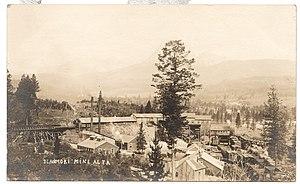
Blairmore est une communauté urbaine des montagnes Rocheuses loclisé dans la municipalité de Crowsnest Pass, dans le sud-ouest de l'Alberta, au Canada. Elle était une ville autonome avant 1979 jusqu'elle a fusionné avec quatre autres municipalités pour former Crowsnest Pass. Blairmore est le principal centre commercial de Crowsnest Pass.